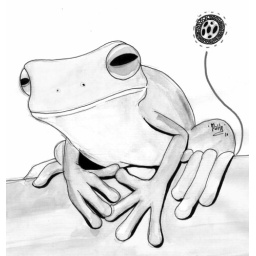
adapted from wikipedia.org - white lipped tree frog- using watercolor, marker and drawing pen..edit in photoshop..